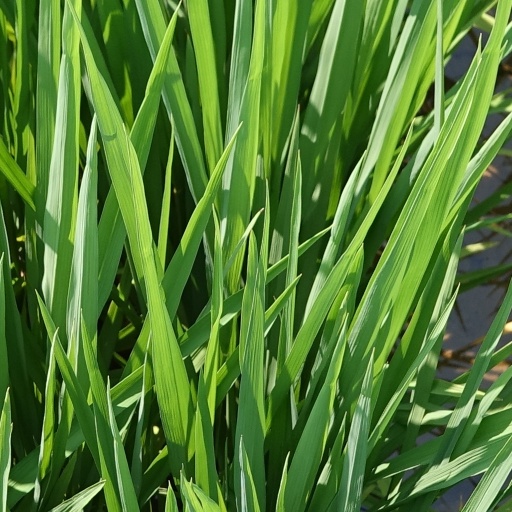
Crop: rice